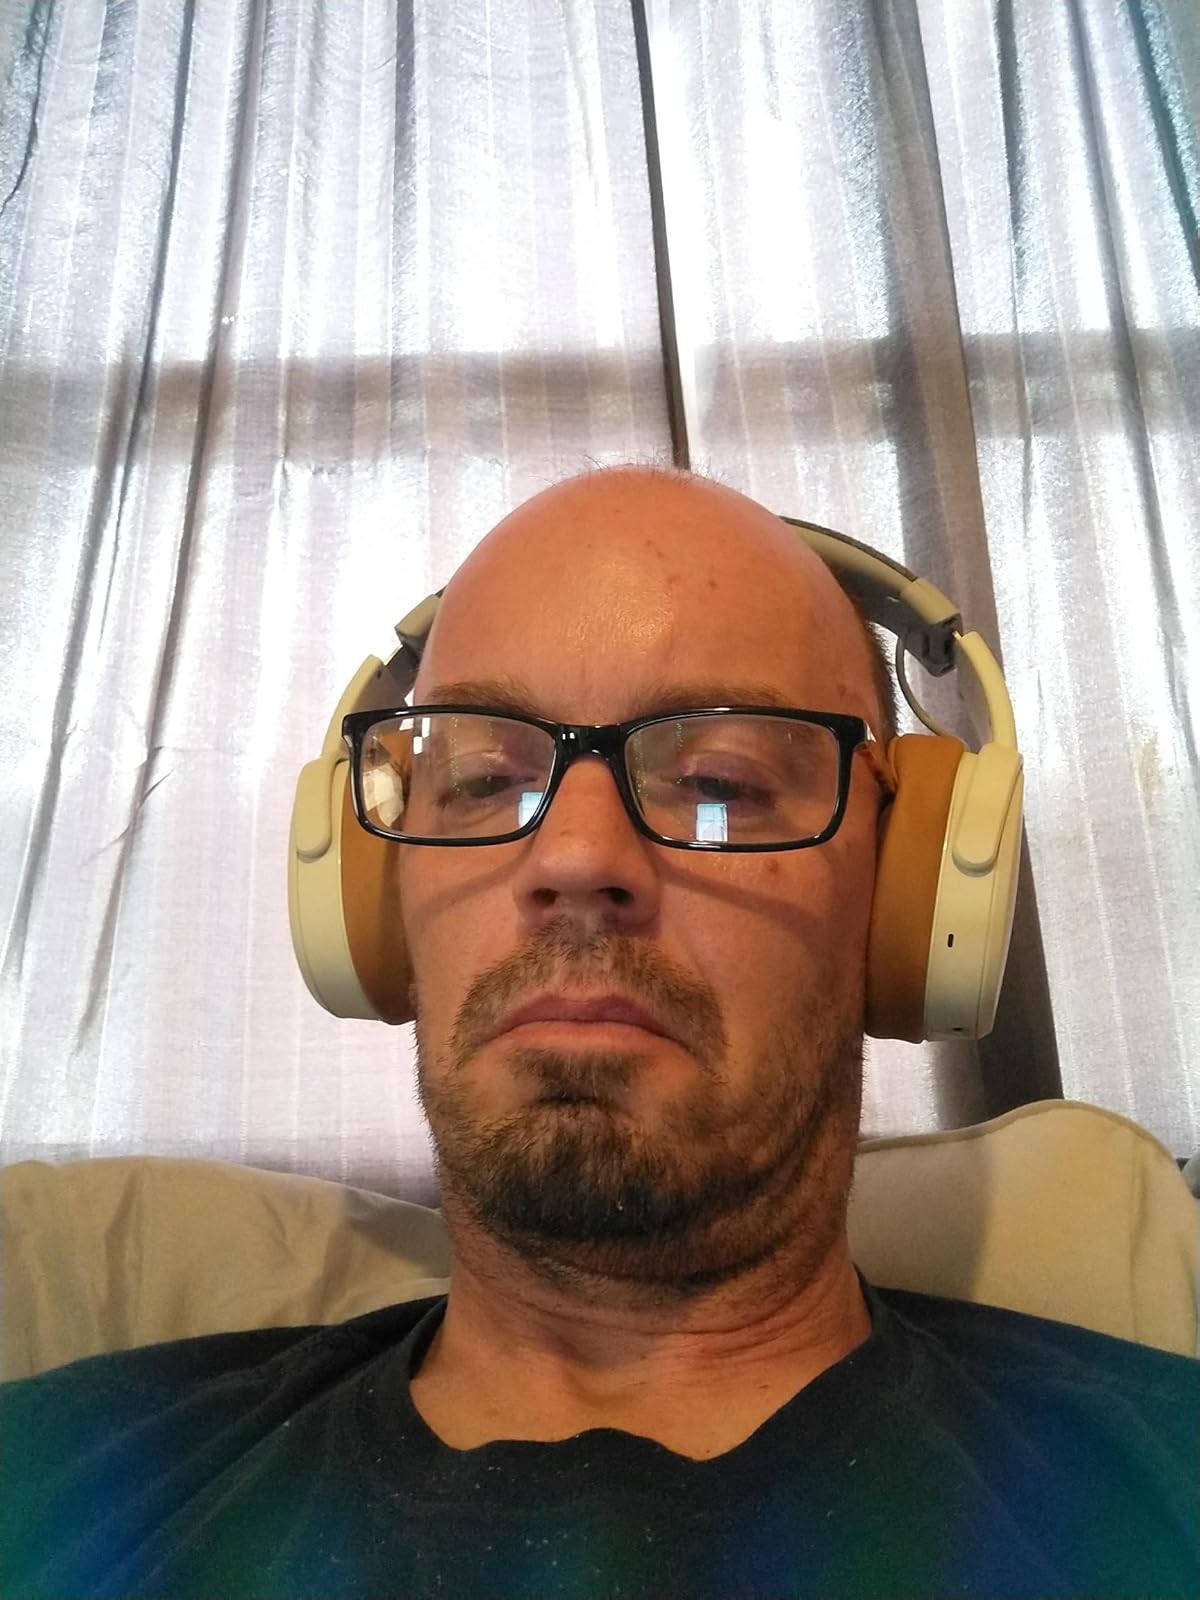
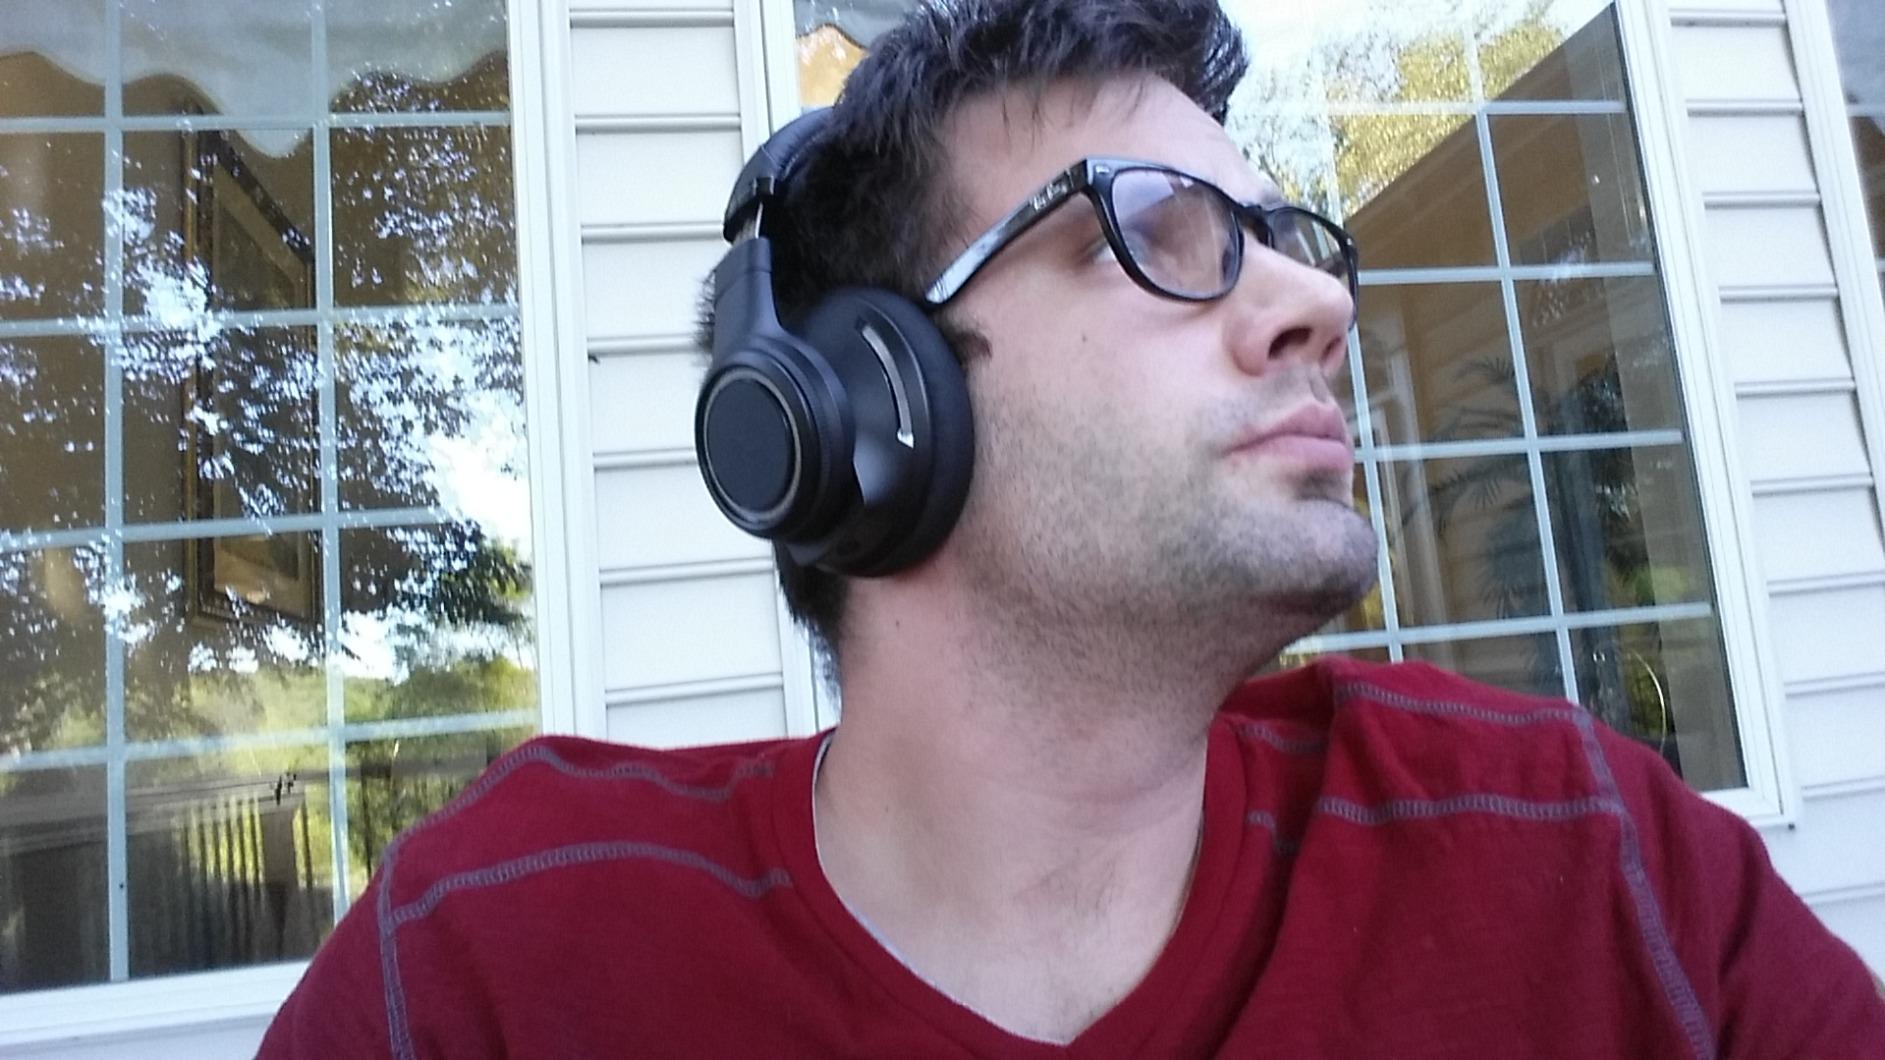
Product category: headphones
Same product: no